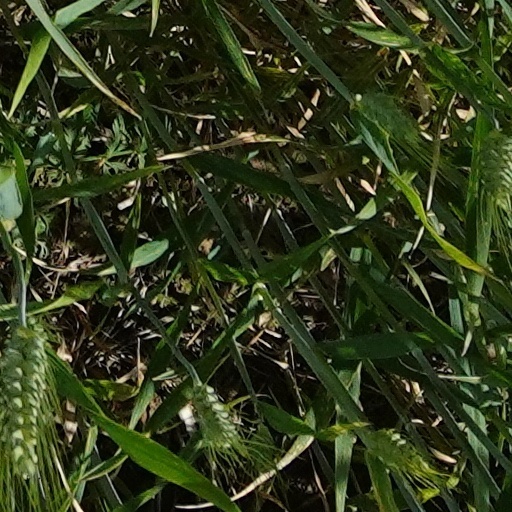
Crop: wheat